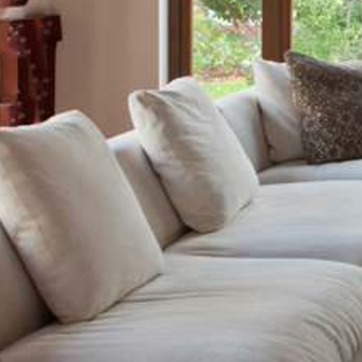
Material: fabric